Greenpeace

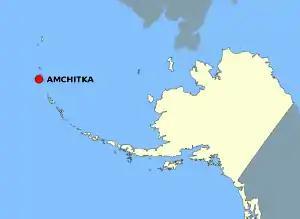
Location of Amchitka island in Alaska.

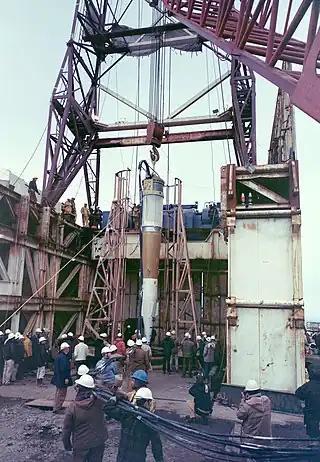
The nuclear device that sparked the creation of Greenpeace being lowered into its firing hole for "Cannikin".

In the late 1960s, the U.S. had planned its "Cannikin" underground nuclear weapon test in the tectonically unstable island of Amchitka in Alaska; the plans raised some concerns of the test triggering earthquakes and causing a tsunami. Some 7,000 people blocked the Peace Arch Border Crossing between British Columbia and Washington, carrying signs reading "Don't Make A Wave. It's Your Fault If Our Fault Goes". and "Stop My Ark's Not Finished". The protests did not stop the U.S. from detonating the bomb.